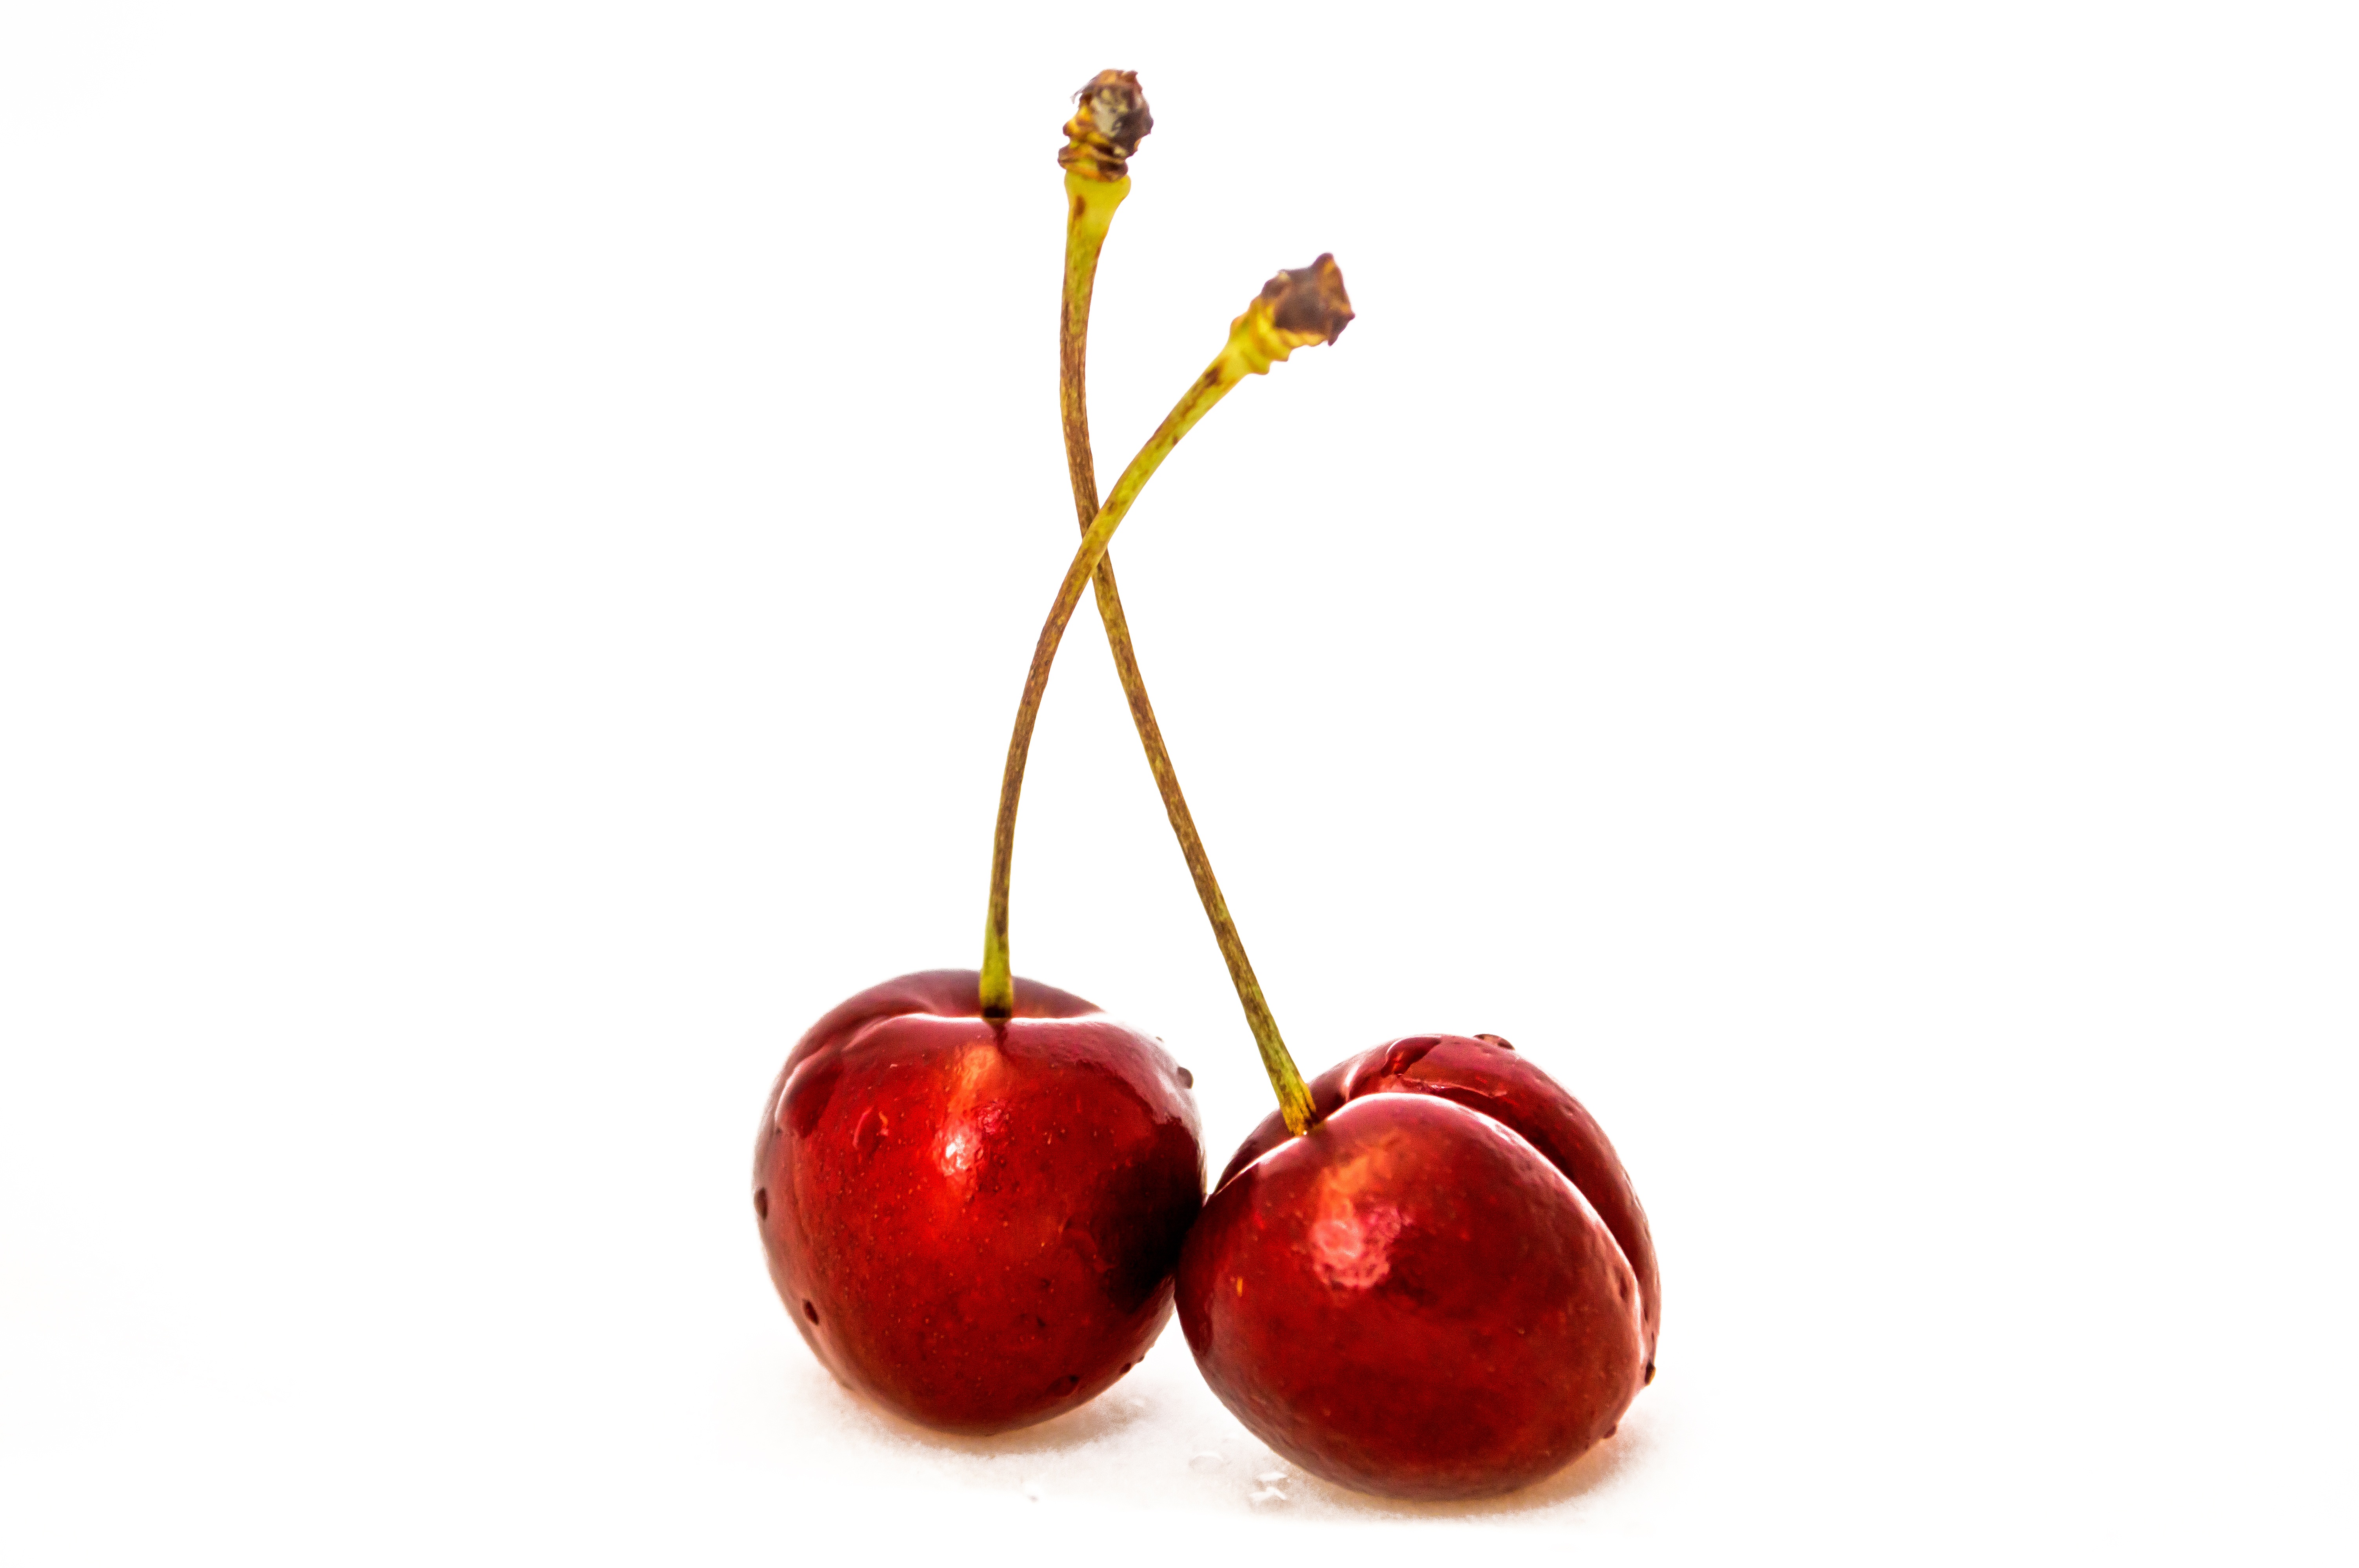
branch, plant, fruit, berry, sweet, flower, food, produce, juicy, healthy, delicious, tasty, cherry, cherries, flowering plant, rose family, land plant, rose order